The Miser and his Gold

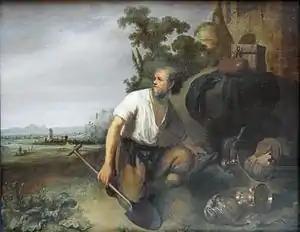
"Parable of the Hidden Treasure" by Rembrandt (c. 1630)

The basic story concerns a miser who reduced his riches to a lump of gold, which he buried. Coming back to view it every day, he was spied on and his treasure stolen. As the man bewailed his loss, he was consoled by a neighbour that he might as well bury a stone (or return to look at the hole) and it would serve the same purpose for all the good his money had done him or that he had done with his money.